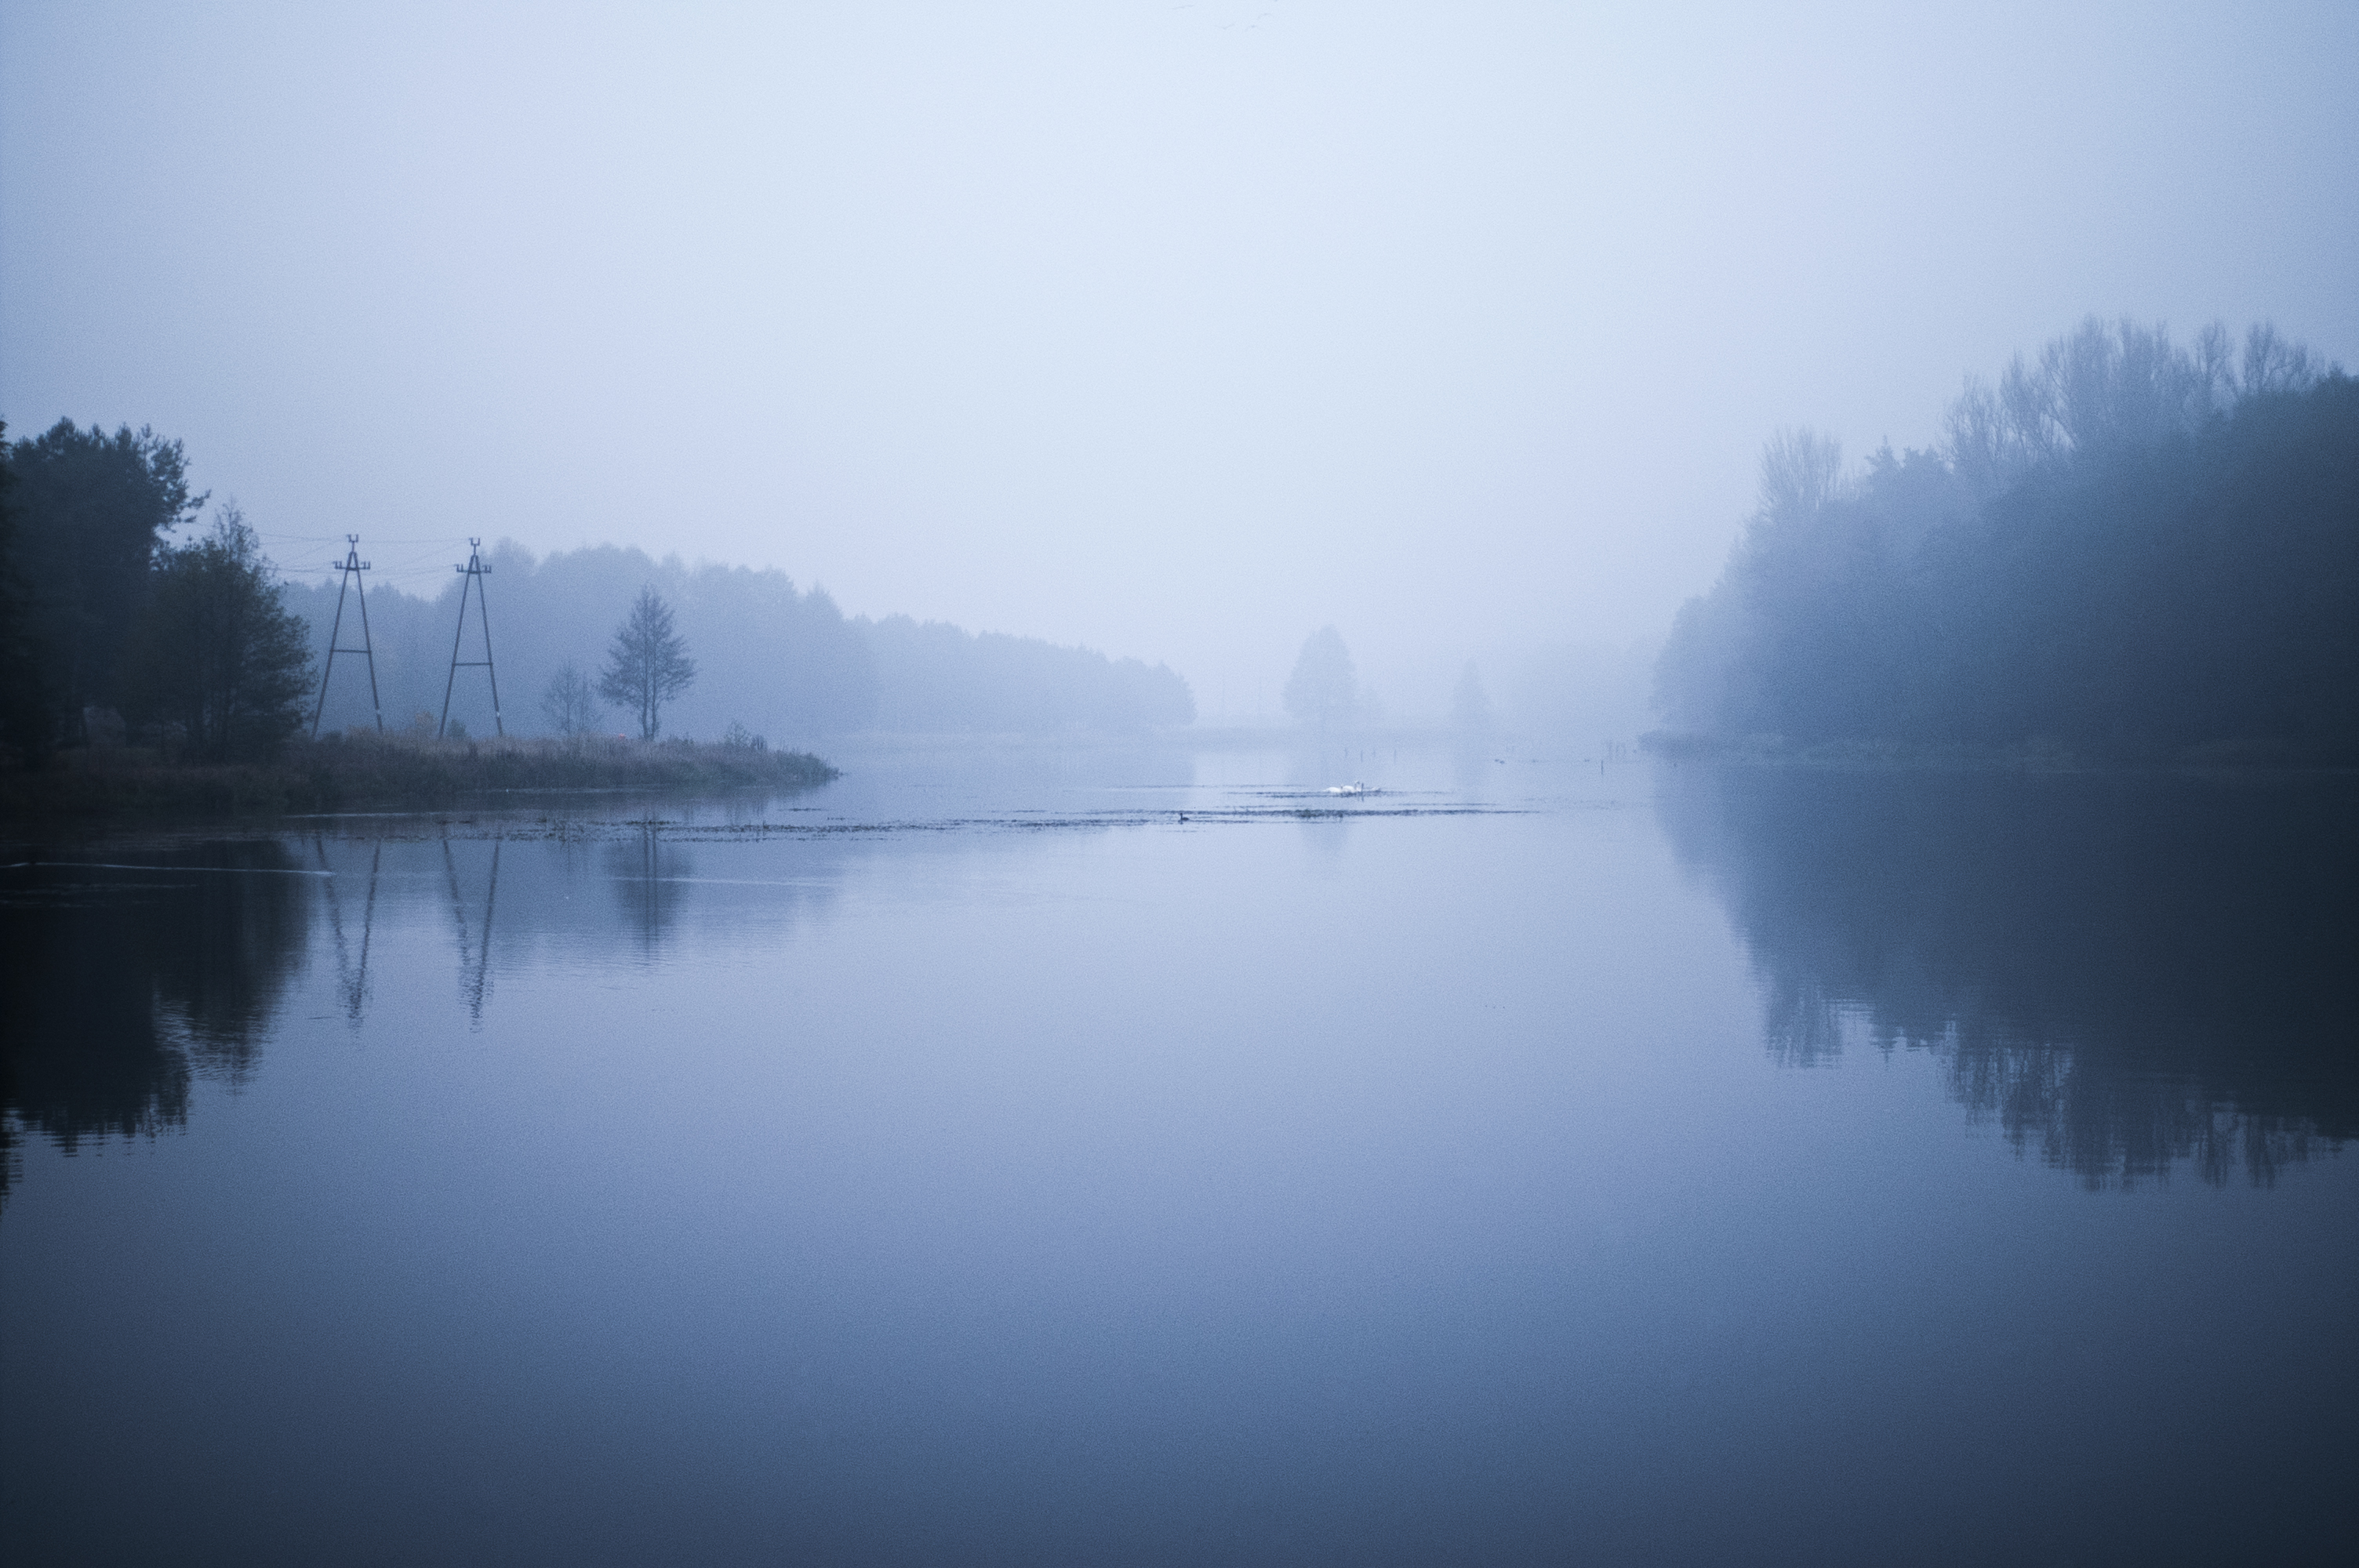
water, nature, forest, horizon, mountain, cloud, fog, sunrise, mist, sunlight, morning, lake, dawn, atmosphere, river, foggy, dusk, evening, reflection, weather, haze, blue, reservoir, body of water, riverside, atmospheric phenomenon